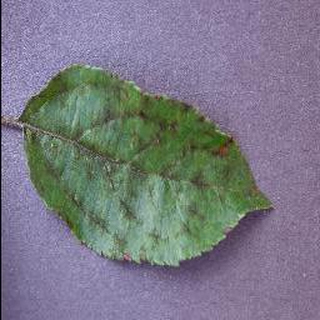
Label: apple_apple_scab